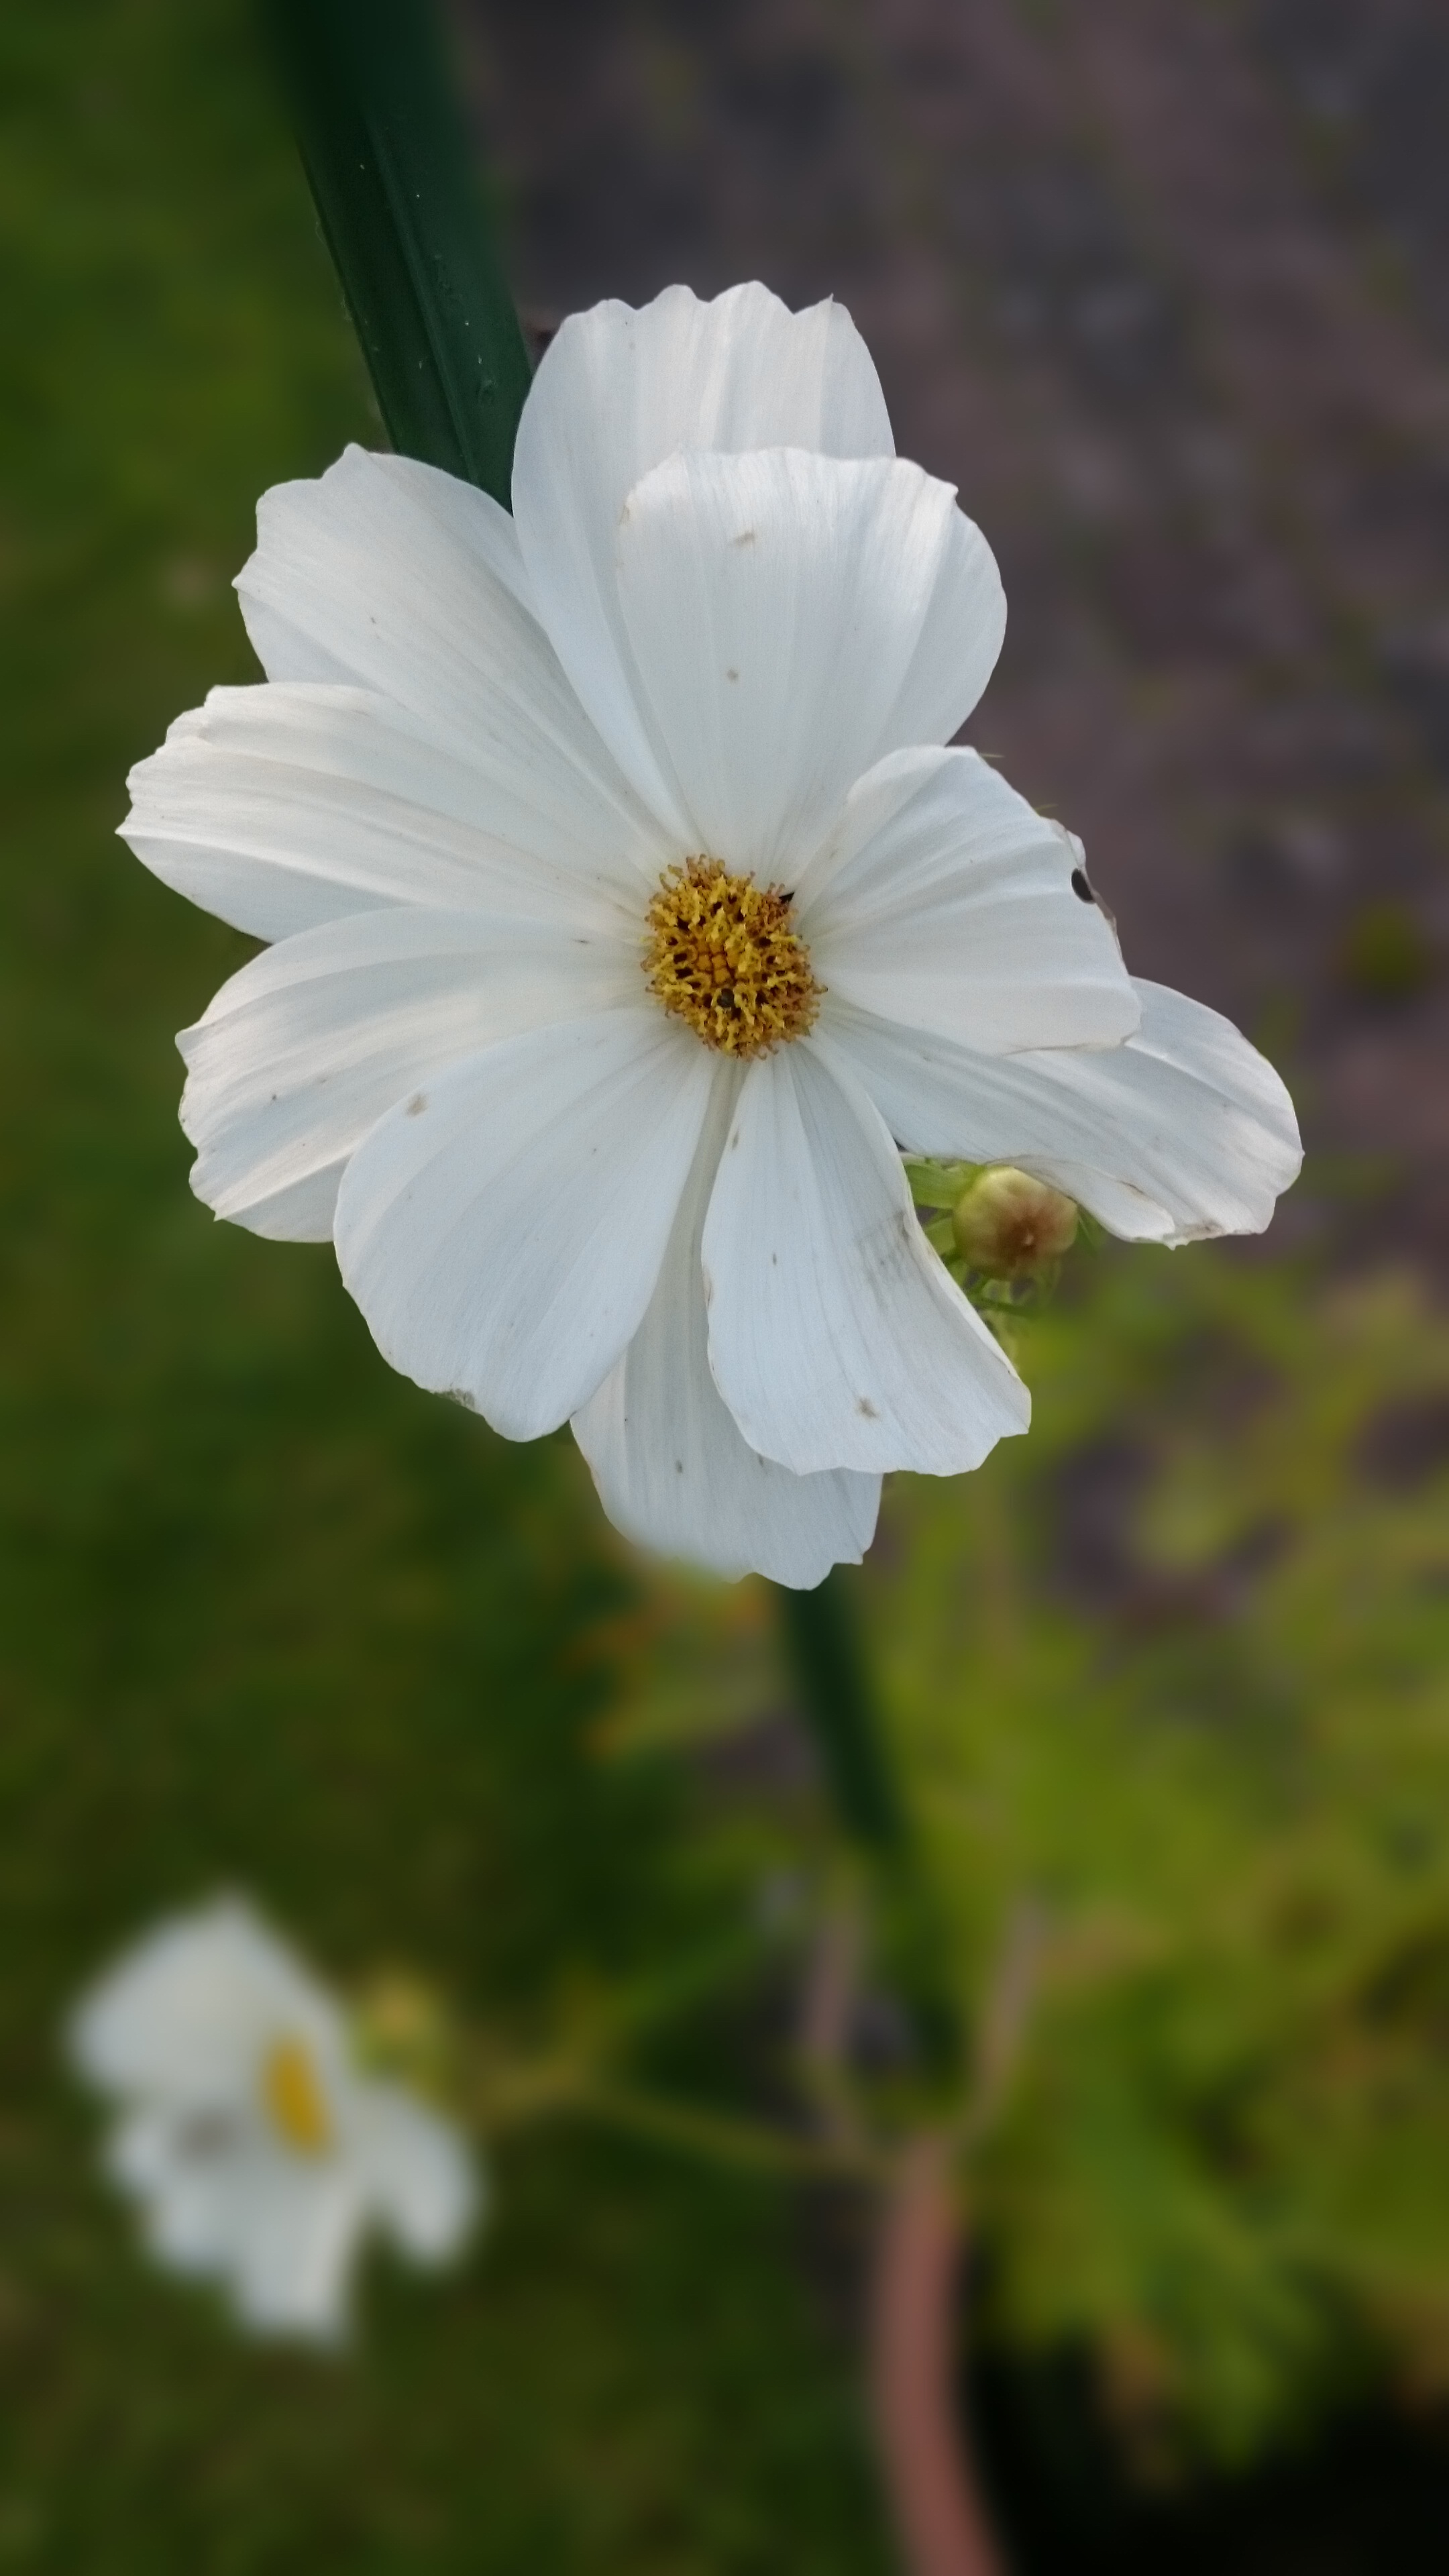
nature, blossom, plant, photography, meadow, countryside, sunlight, flower, petal, country, daisy, rural, scenery, botany, blooming, garden, flora, white flower, wildflower, close up, uk, england, petals, british, worcestershire, flowering, macro photography, flowering plant, daisy family, hanbury, oxeye daisy, plant stem, land plant, garden cosmos